Unforgiven (2006)

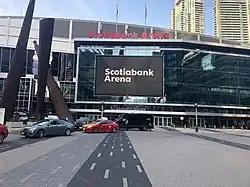
The event was held at the Air Canada Centre in Toronto, Ontario, Canada.

Unforgiven was first held by World Wrestling Entertainment (WWE) as the pay-per-view (PPV) in April 1998. Following the discontinuation of the In Your House series in February 1999, Unforgiven branched off as its own PPV in September that year, becoming WWE's annual September PPV. The 2006 event was the ninth Unforgiven and took place on September 17 at the Air Canada Centre in Toronto, Ontario, Canada. Like the previous three years' events, it featured wrestlers exclusively from the Raw brand.